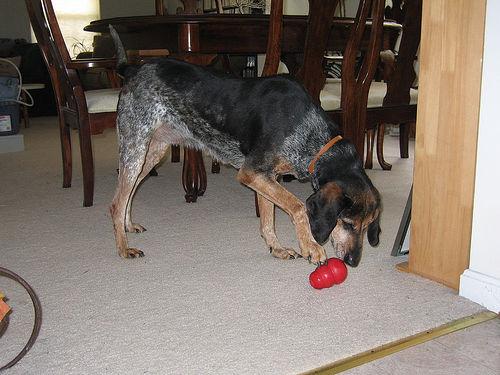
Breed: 217-n000050-bluetick